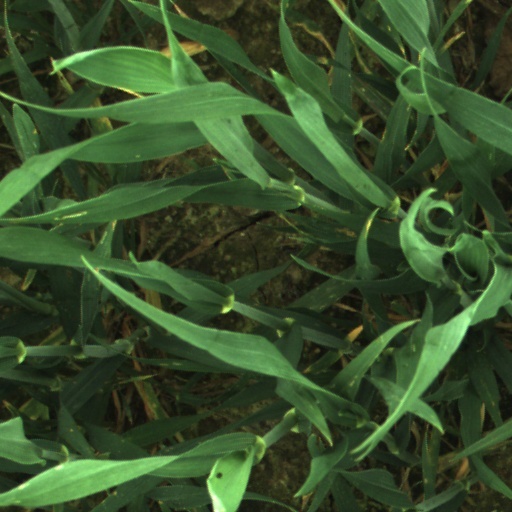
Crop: wheat